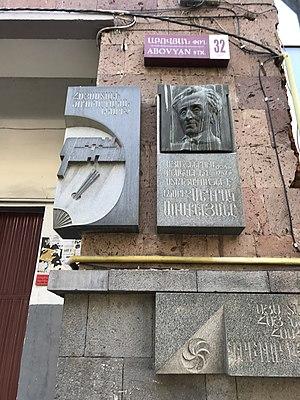
Image d'Arménie en juillet 2017.